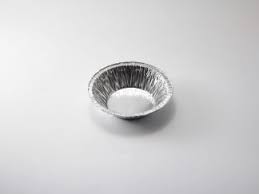
Waste category: metal